Pammegistoi Taxiarches church

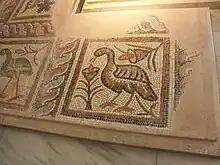

The church is a four-aisled basilica, 19.7 metres tall and 15.1 meters wide, without counting the arch of the sanctuary. Three of the aisles of the church are separated by two pairs of columns in their eastern part and two pairs of columns in the western part, while the fourth, the southernmost, is separated from the rest of the church by a colonnade consisting of three Byzantine-era columns and two newer ones. The central arch of the temple has a three-lobed window with colonnades and is pentagonal. The chancel and diaconal both have two arched windows. The chancel has a tripartite arch while the diaconal has no arch. It is now known that the north aisle used to be connected to the prostheses by a three-lobed opening, which later became a single pointed and then a semicircular one.